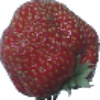
Label: strawberry_wedge